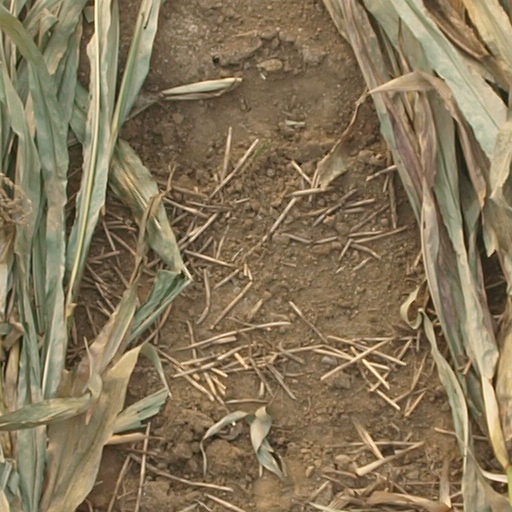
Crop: maize; corn